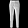
Label: Trouser